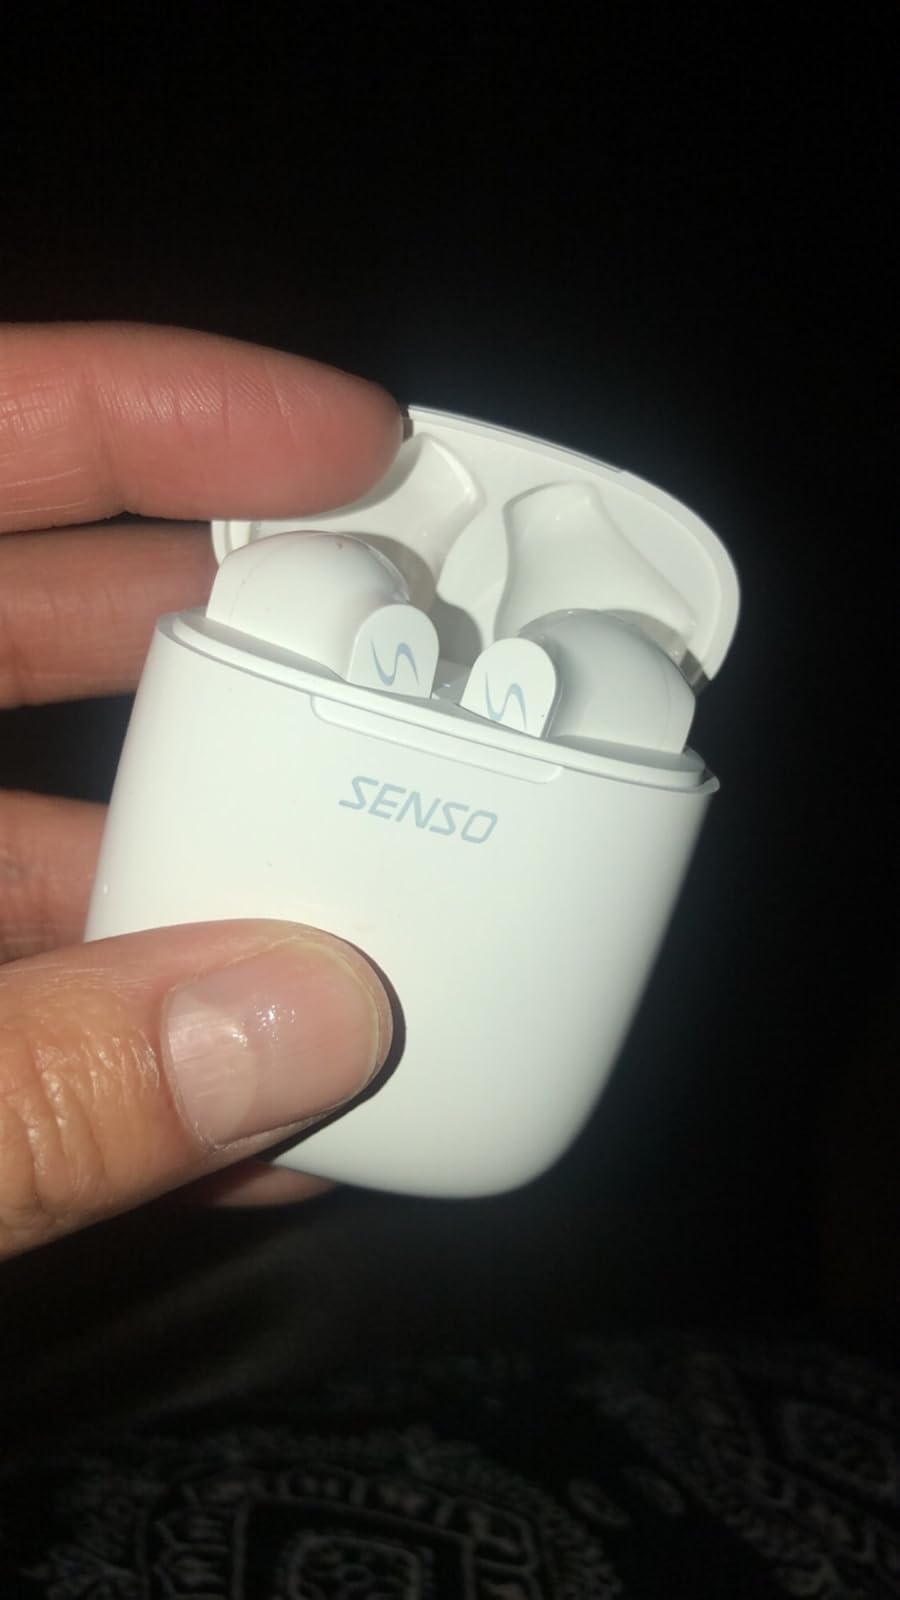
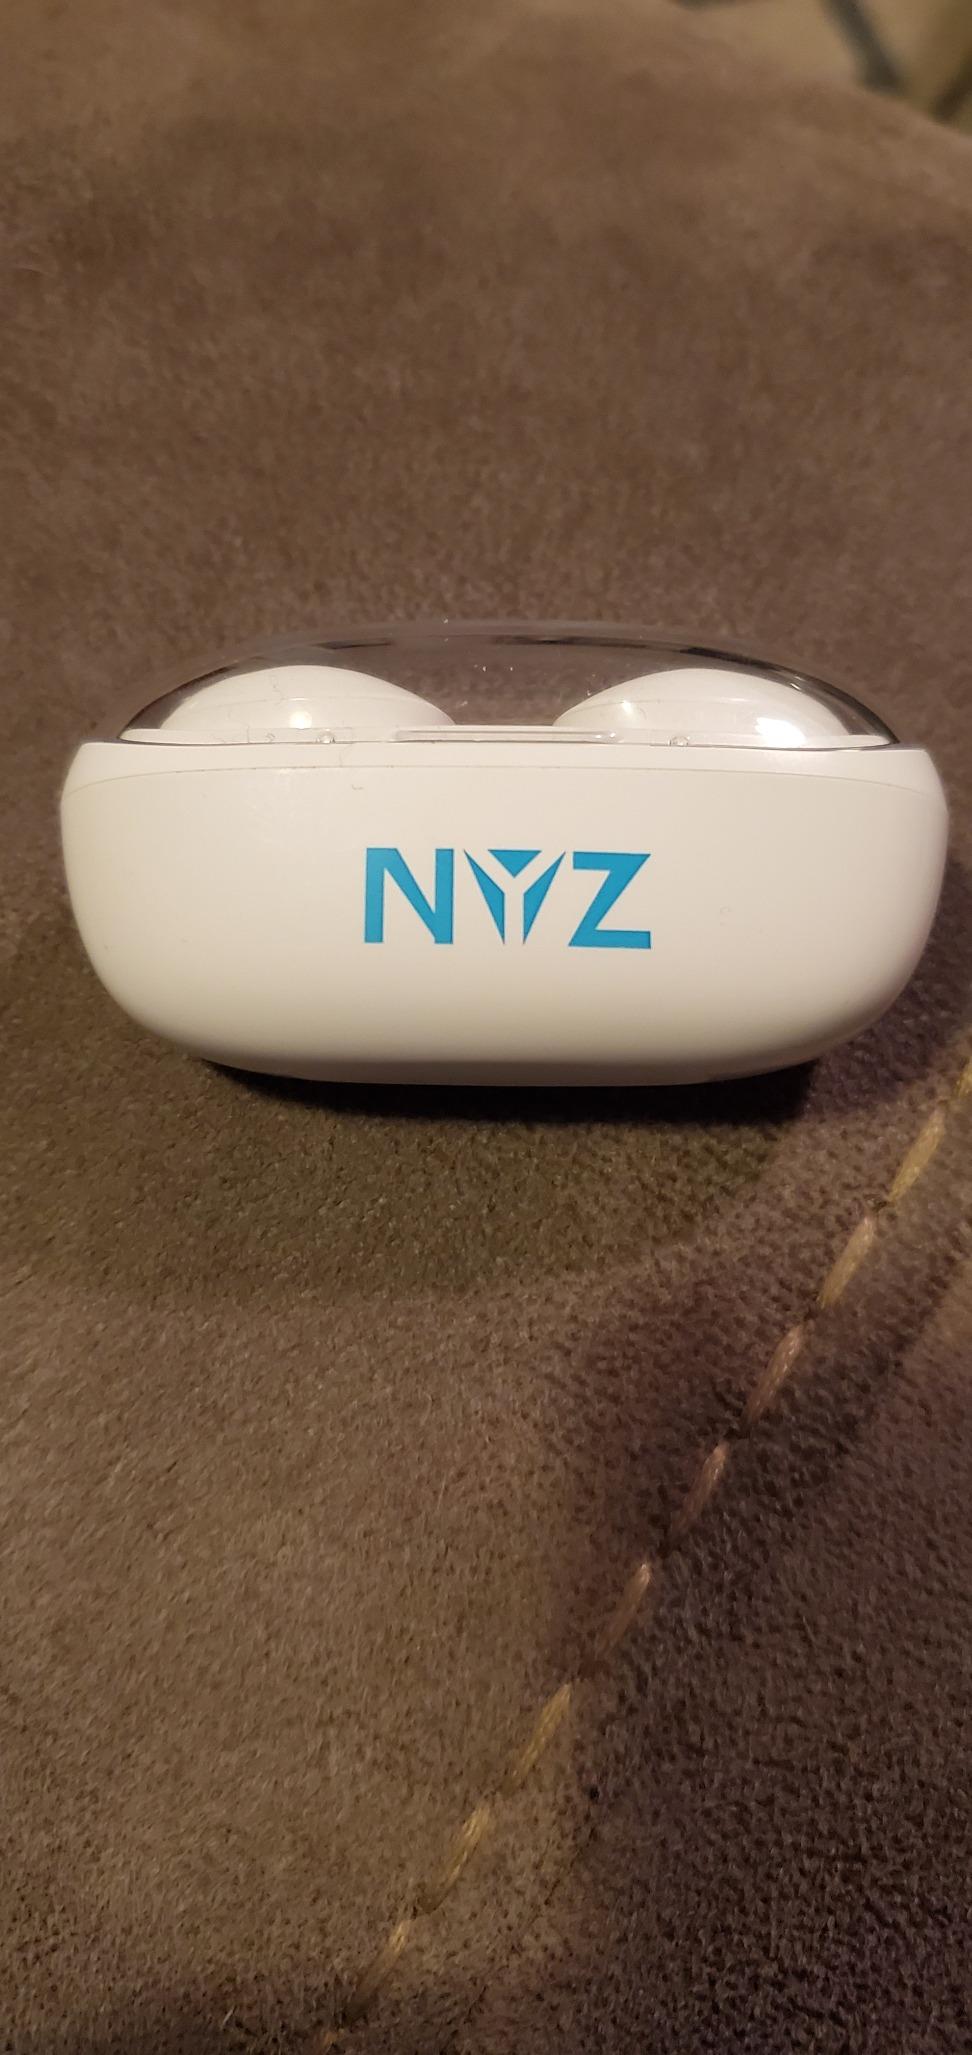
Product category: earbuds
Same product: no